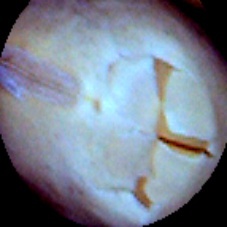
Label: Skin-damaged